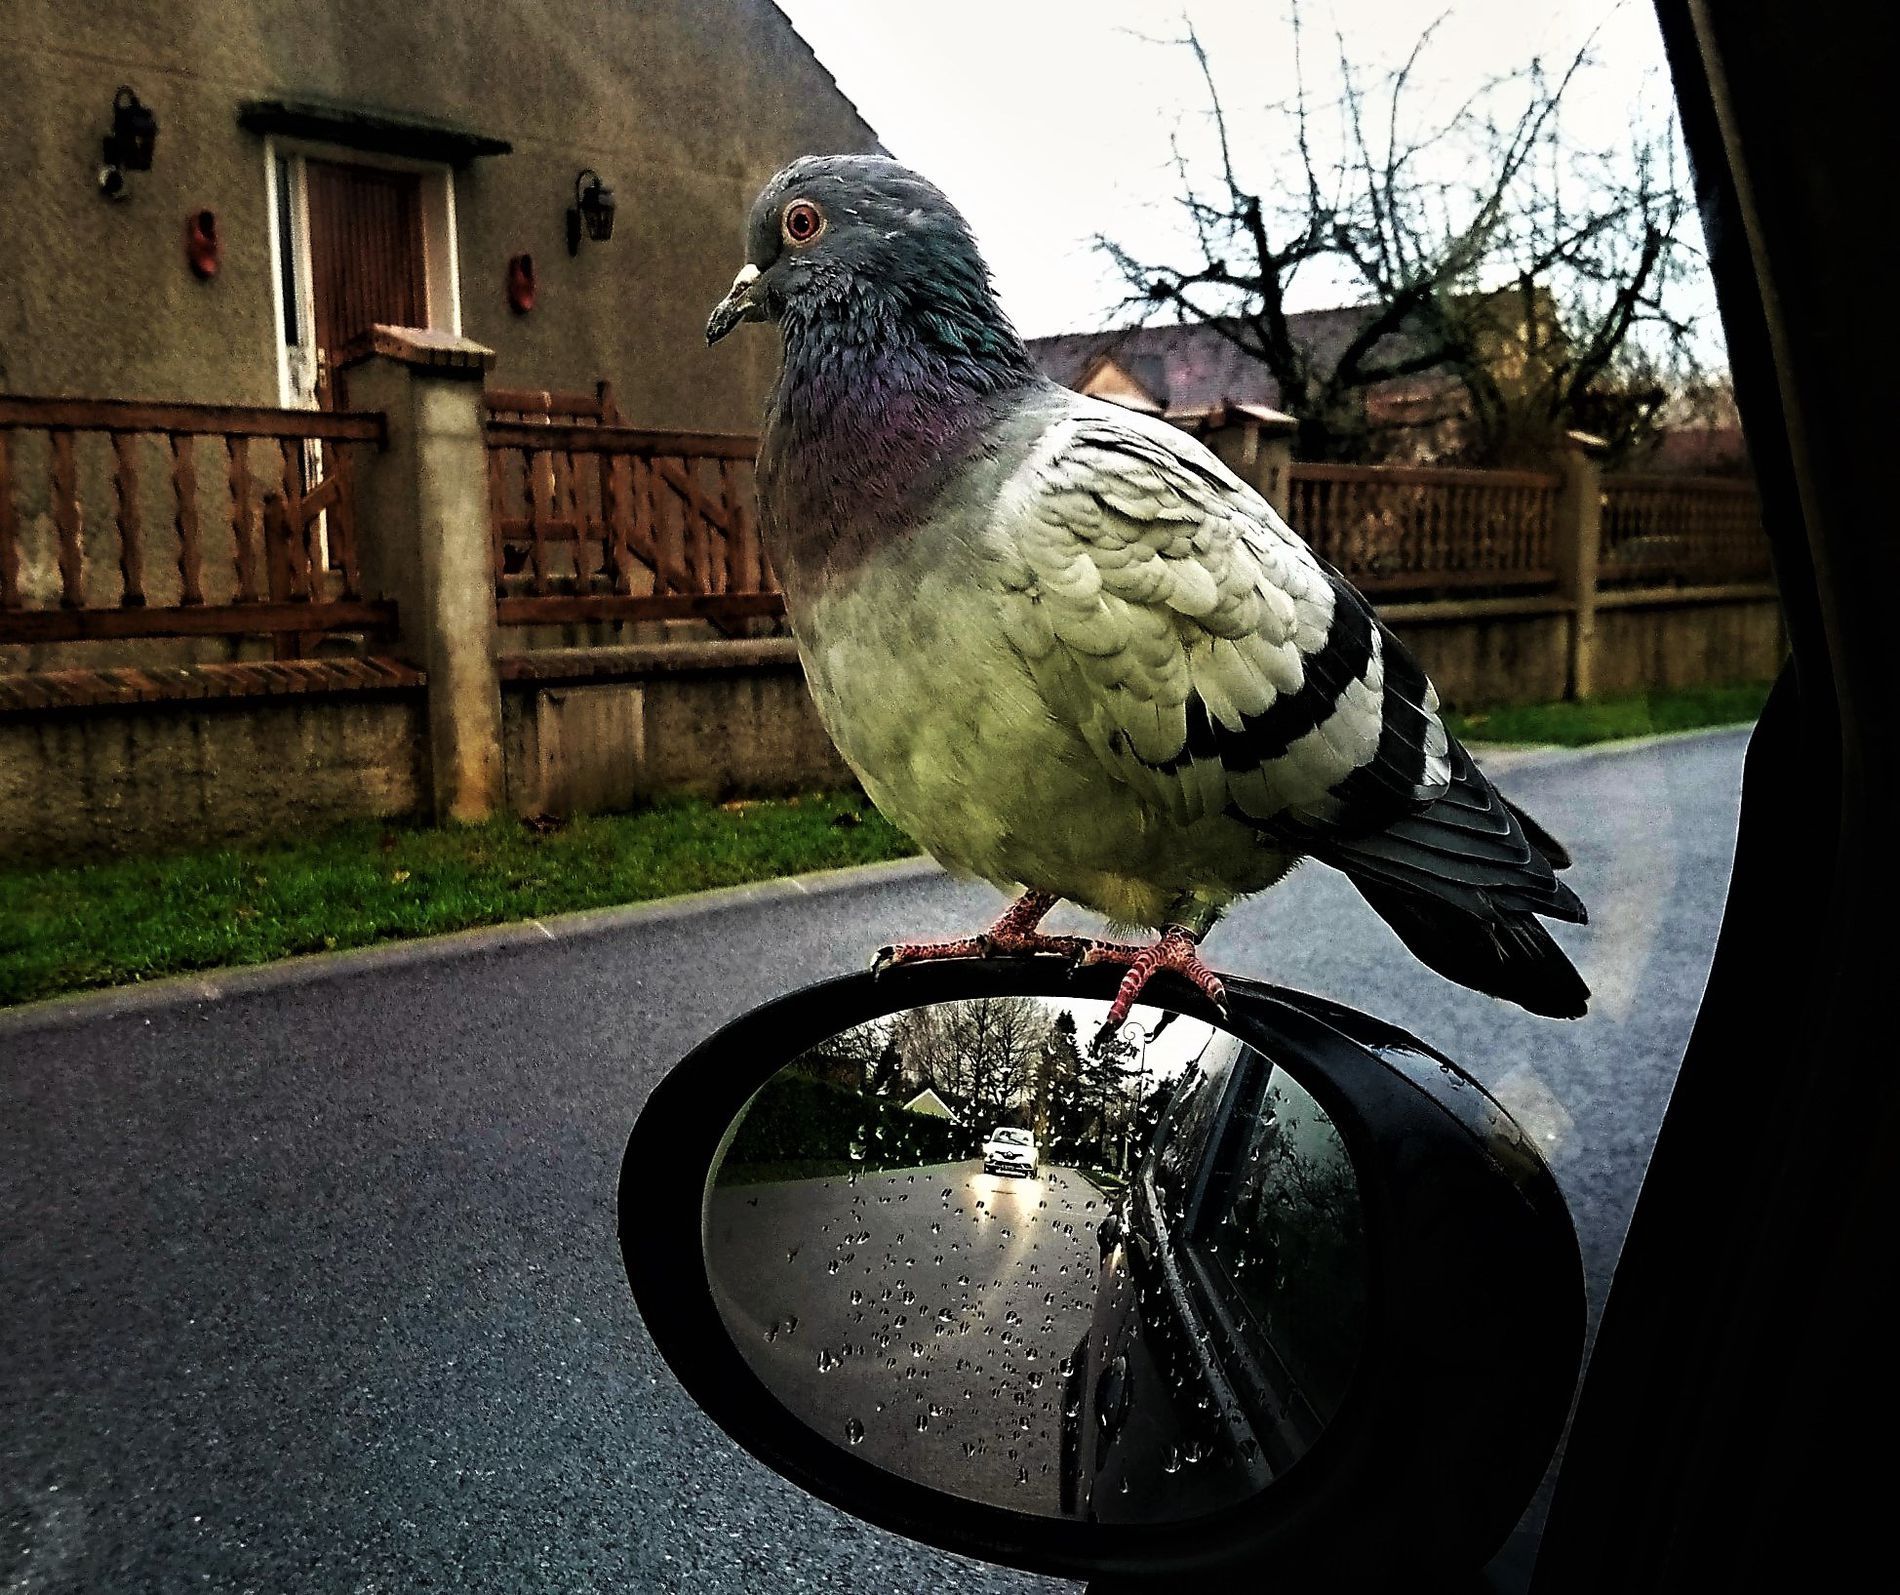
Pigeon on a Mirror
A gray and white pigeon with a purple neck is standing on the side mirror of a car. The mirror is round and shows a blurry reflection of a wet road and another car with its lights on. Behind the car, there's a street with a sidewalk, a low fence, and a building with a brown door. There are also some bare trees in the background.
A close-up shot was taken from inside the car. It's a cloudy day, and the road and mirror are wet, suggesting it might have rained recently. The colors are mostly muted grays, browns, and the bright lights of the reflected car. The pigeon seems calm and unafraid as it perches on the car mirror. The feeling is a bit unexpected and still.
Labels: Animal, Bird, City, Road, Street, Urban, Car, Transportation, Vehicle, Pigeon, Photography, Beak, Lamp, Car - Exterior, Dove, Car Mirror, Tarmac, building, graas, fence, tree, Sky, Grass
Camera: Sony E6833
Aperture: F2
Exposure: 1/32 sec
ISO: 125
Focal length: 4.2 mm